Maen Achwyfan

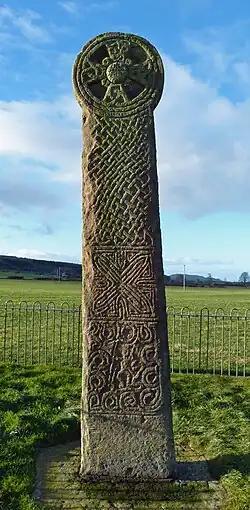
"the tallest Wheel-Cross in Britain"

Maen Achwyfan or Maen Achwyfan Cross, located near the village of Whitford in Flintshire, Wales, is a high cross. Standing high, it is the tallest wheel cross in Britain, and is a scheduled monument.